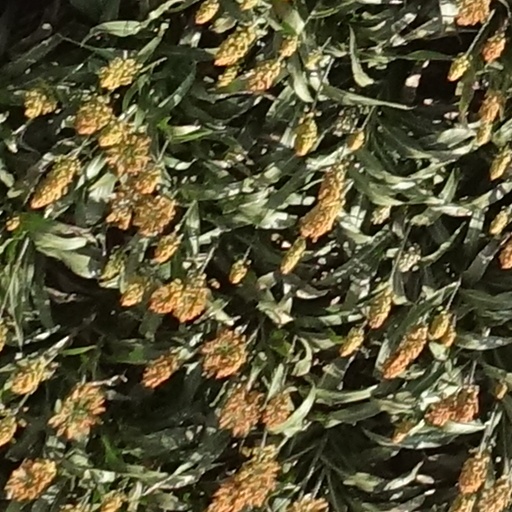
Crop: sorghum